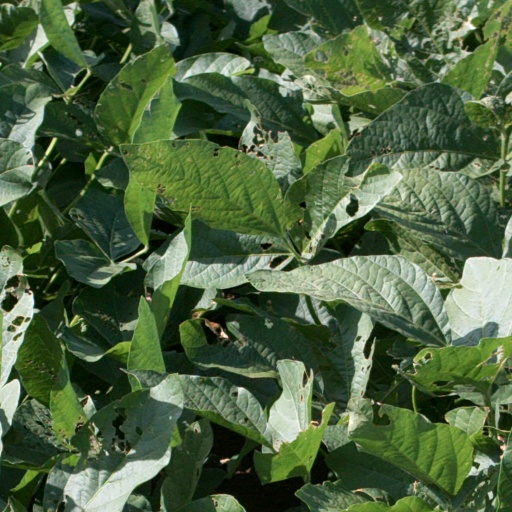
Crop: soybean